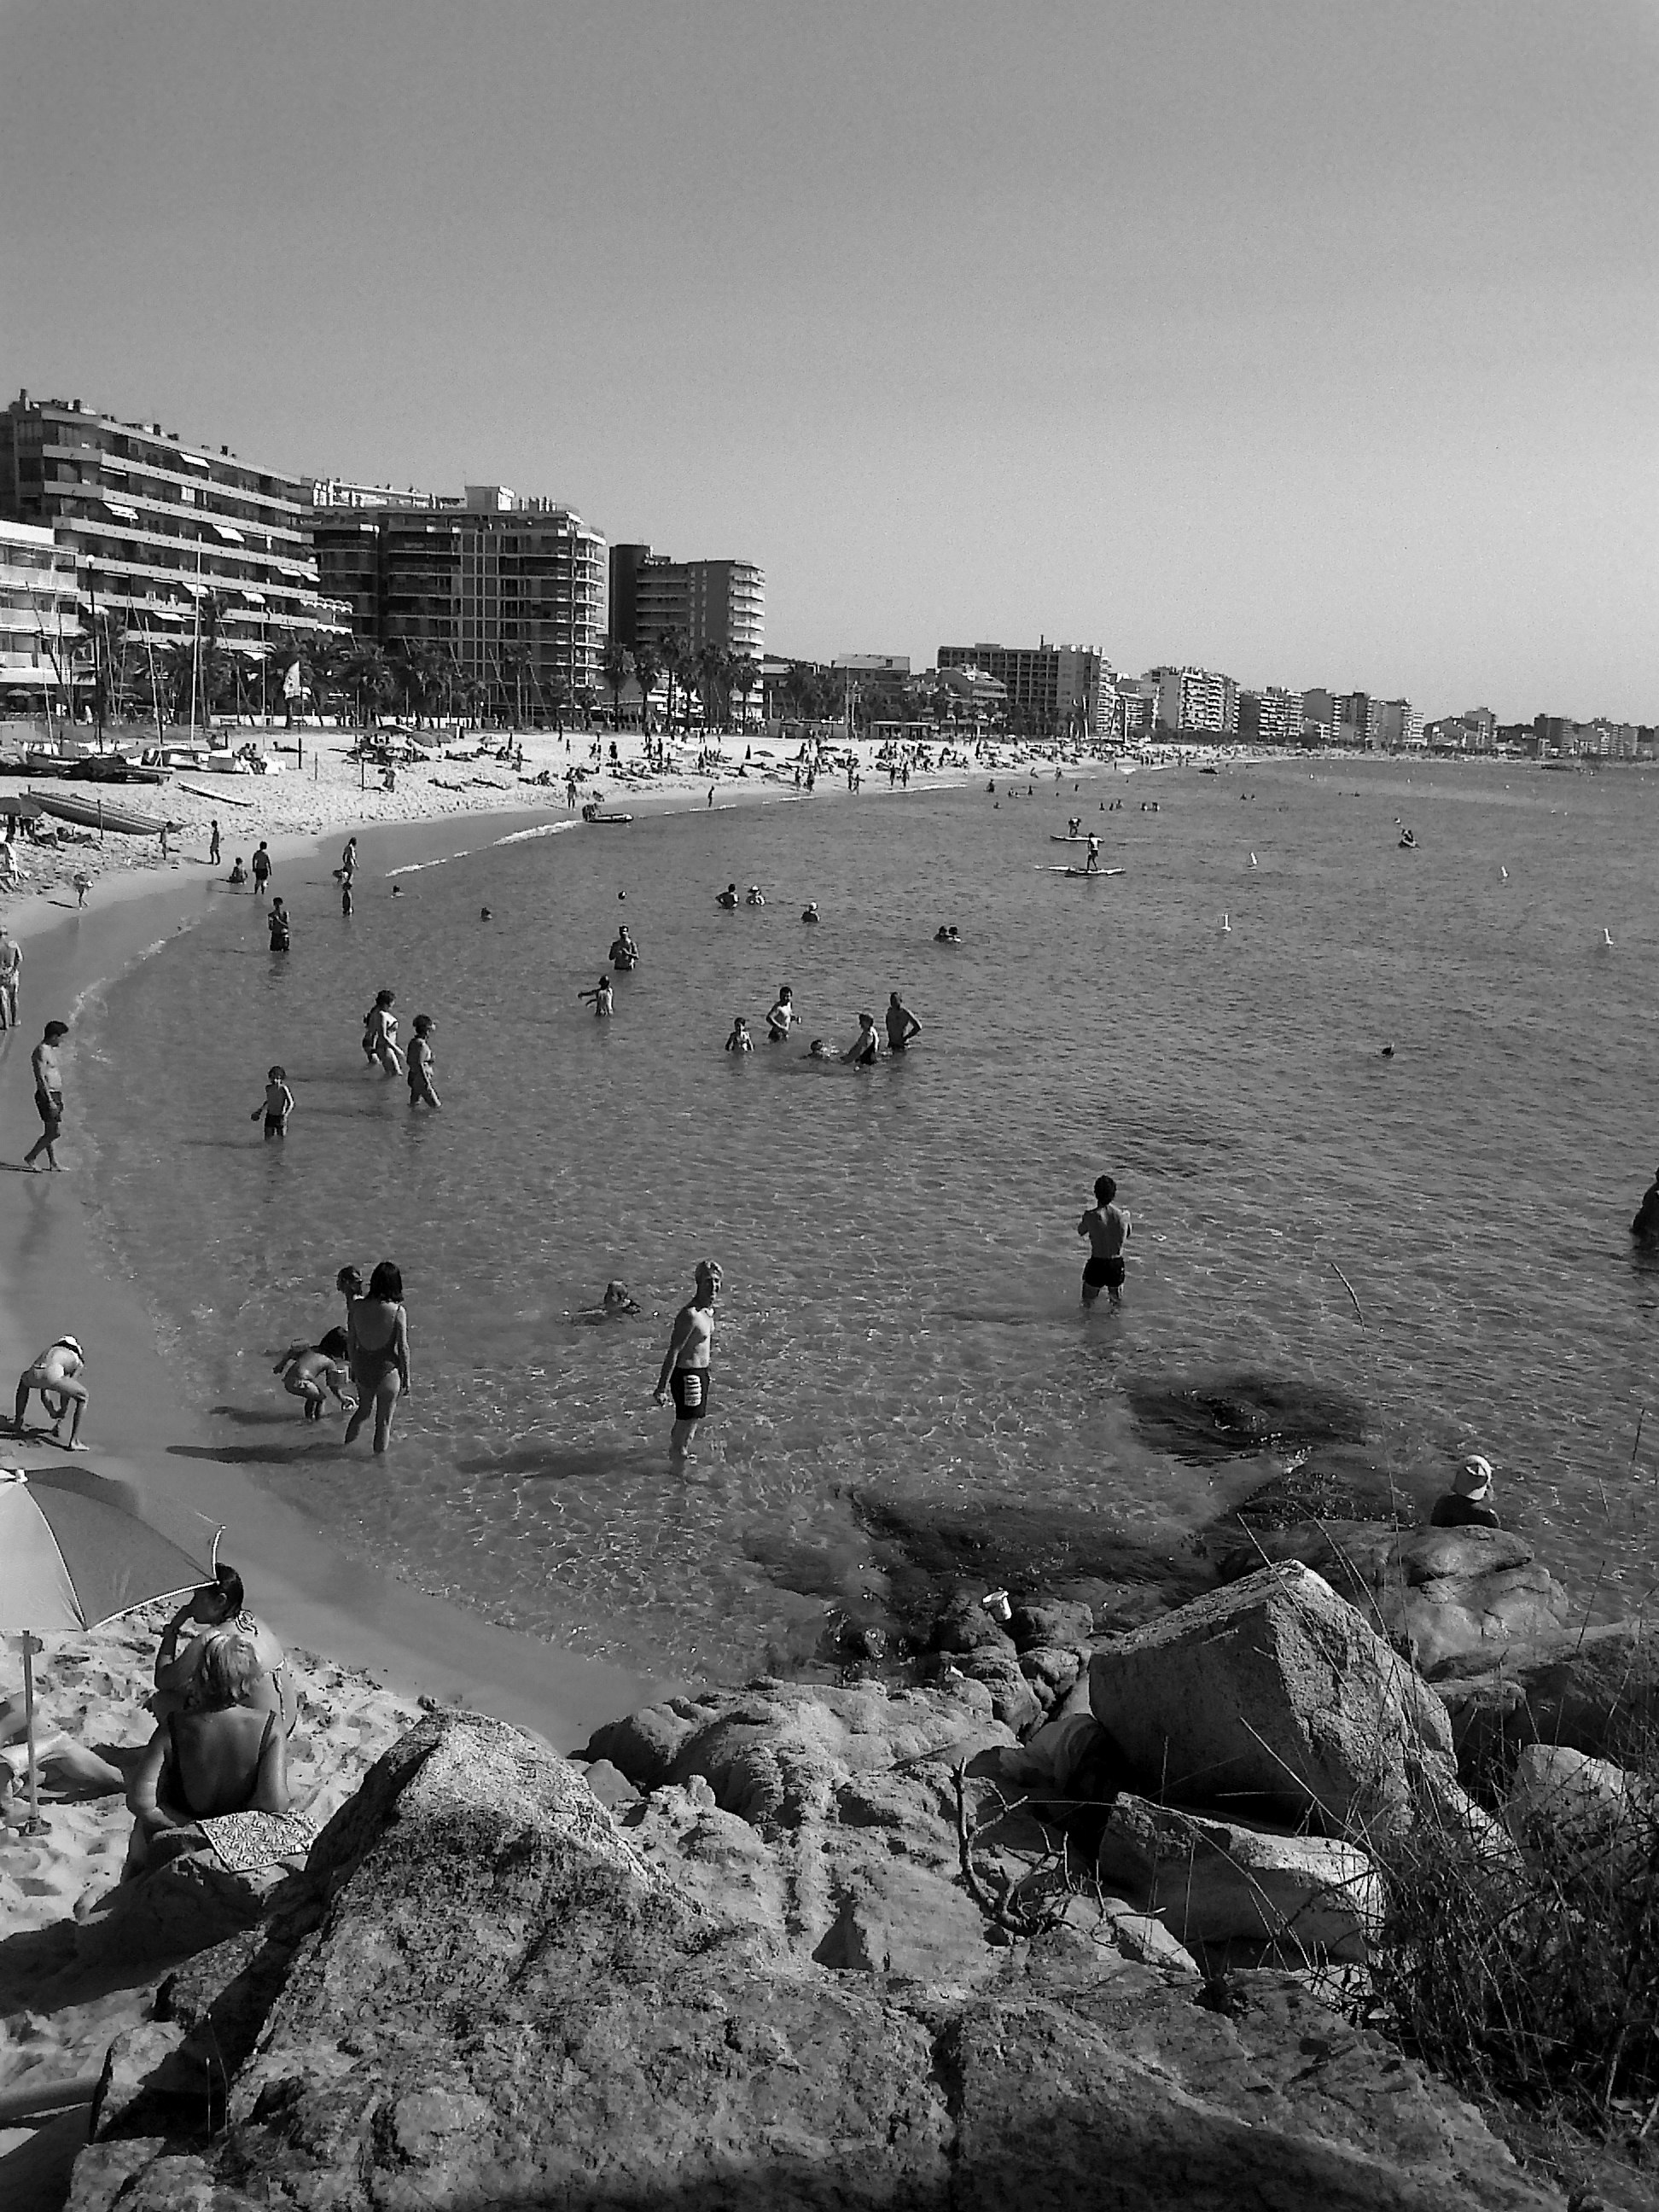
beach, sea, coast, sand, rock, ocean, black and white, people, white, photography, shore, wave, summer, holiday, black, monochrome, season, heat, material, body of water, rocks, photograph, catalonia, costa, enjoy, bather, bathing, costa brava, monochrome photography, platja d aro, soak up the sun